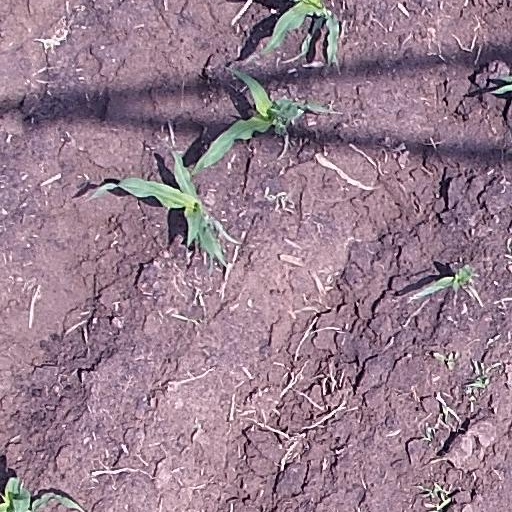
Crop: maize; corn